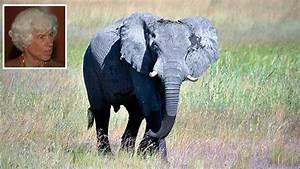
elephant